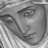
Emotion: sad